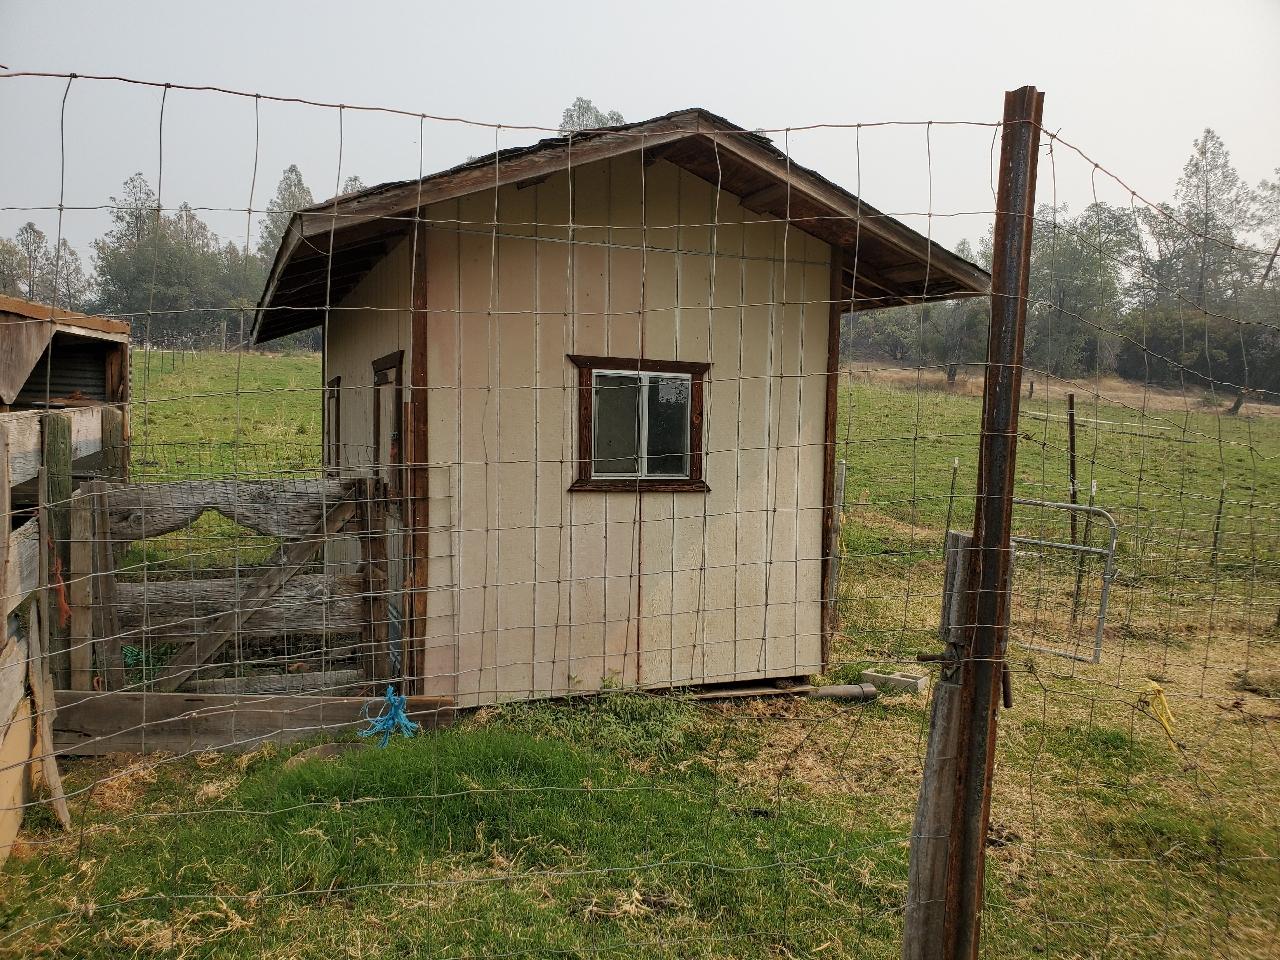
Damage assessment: no_damage